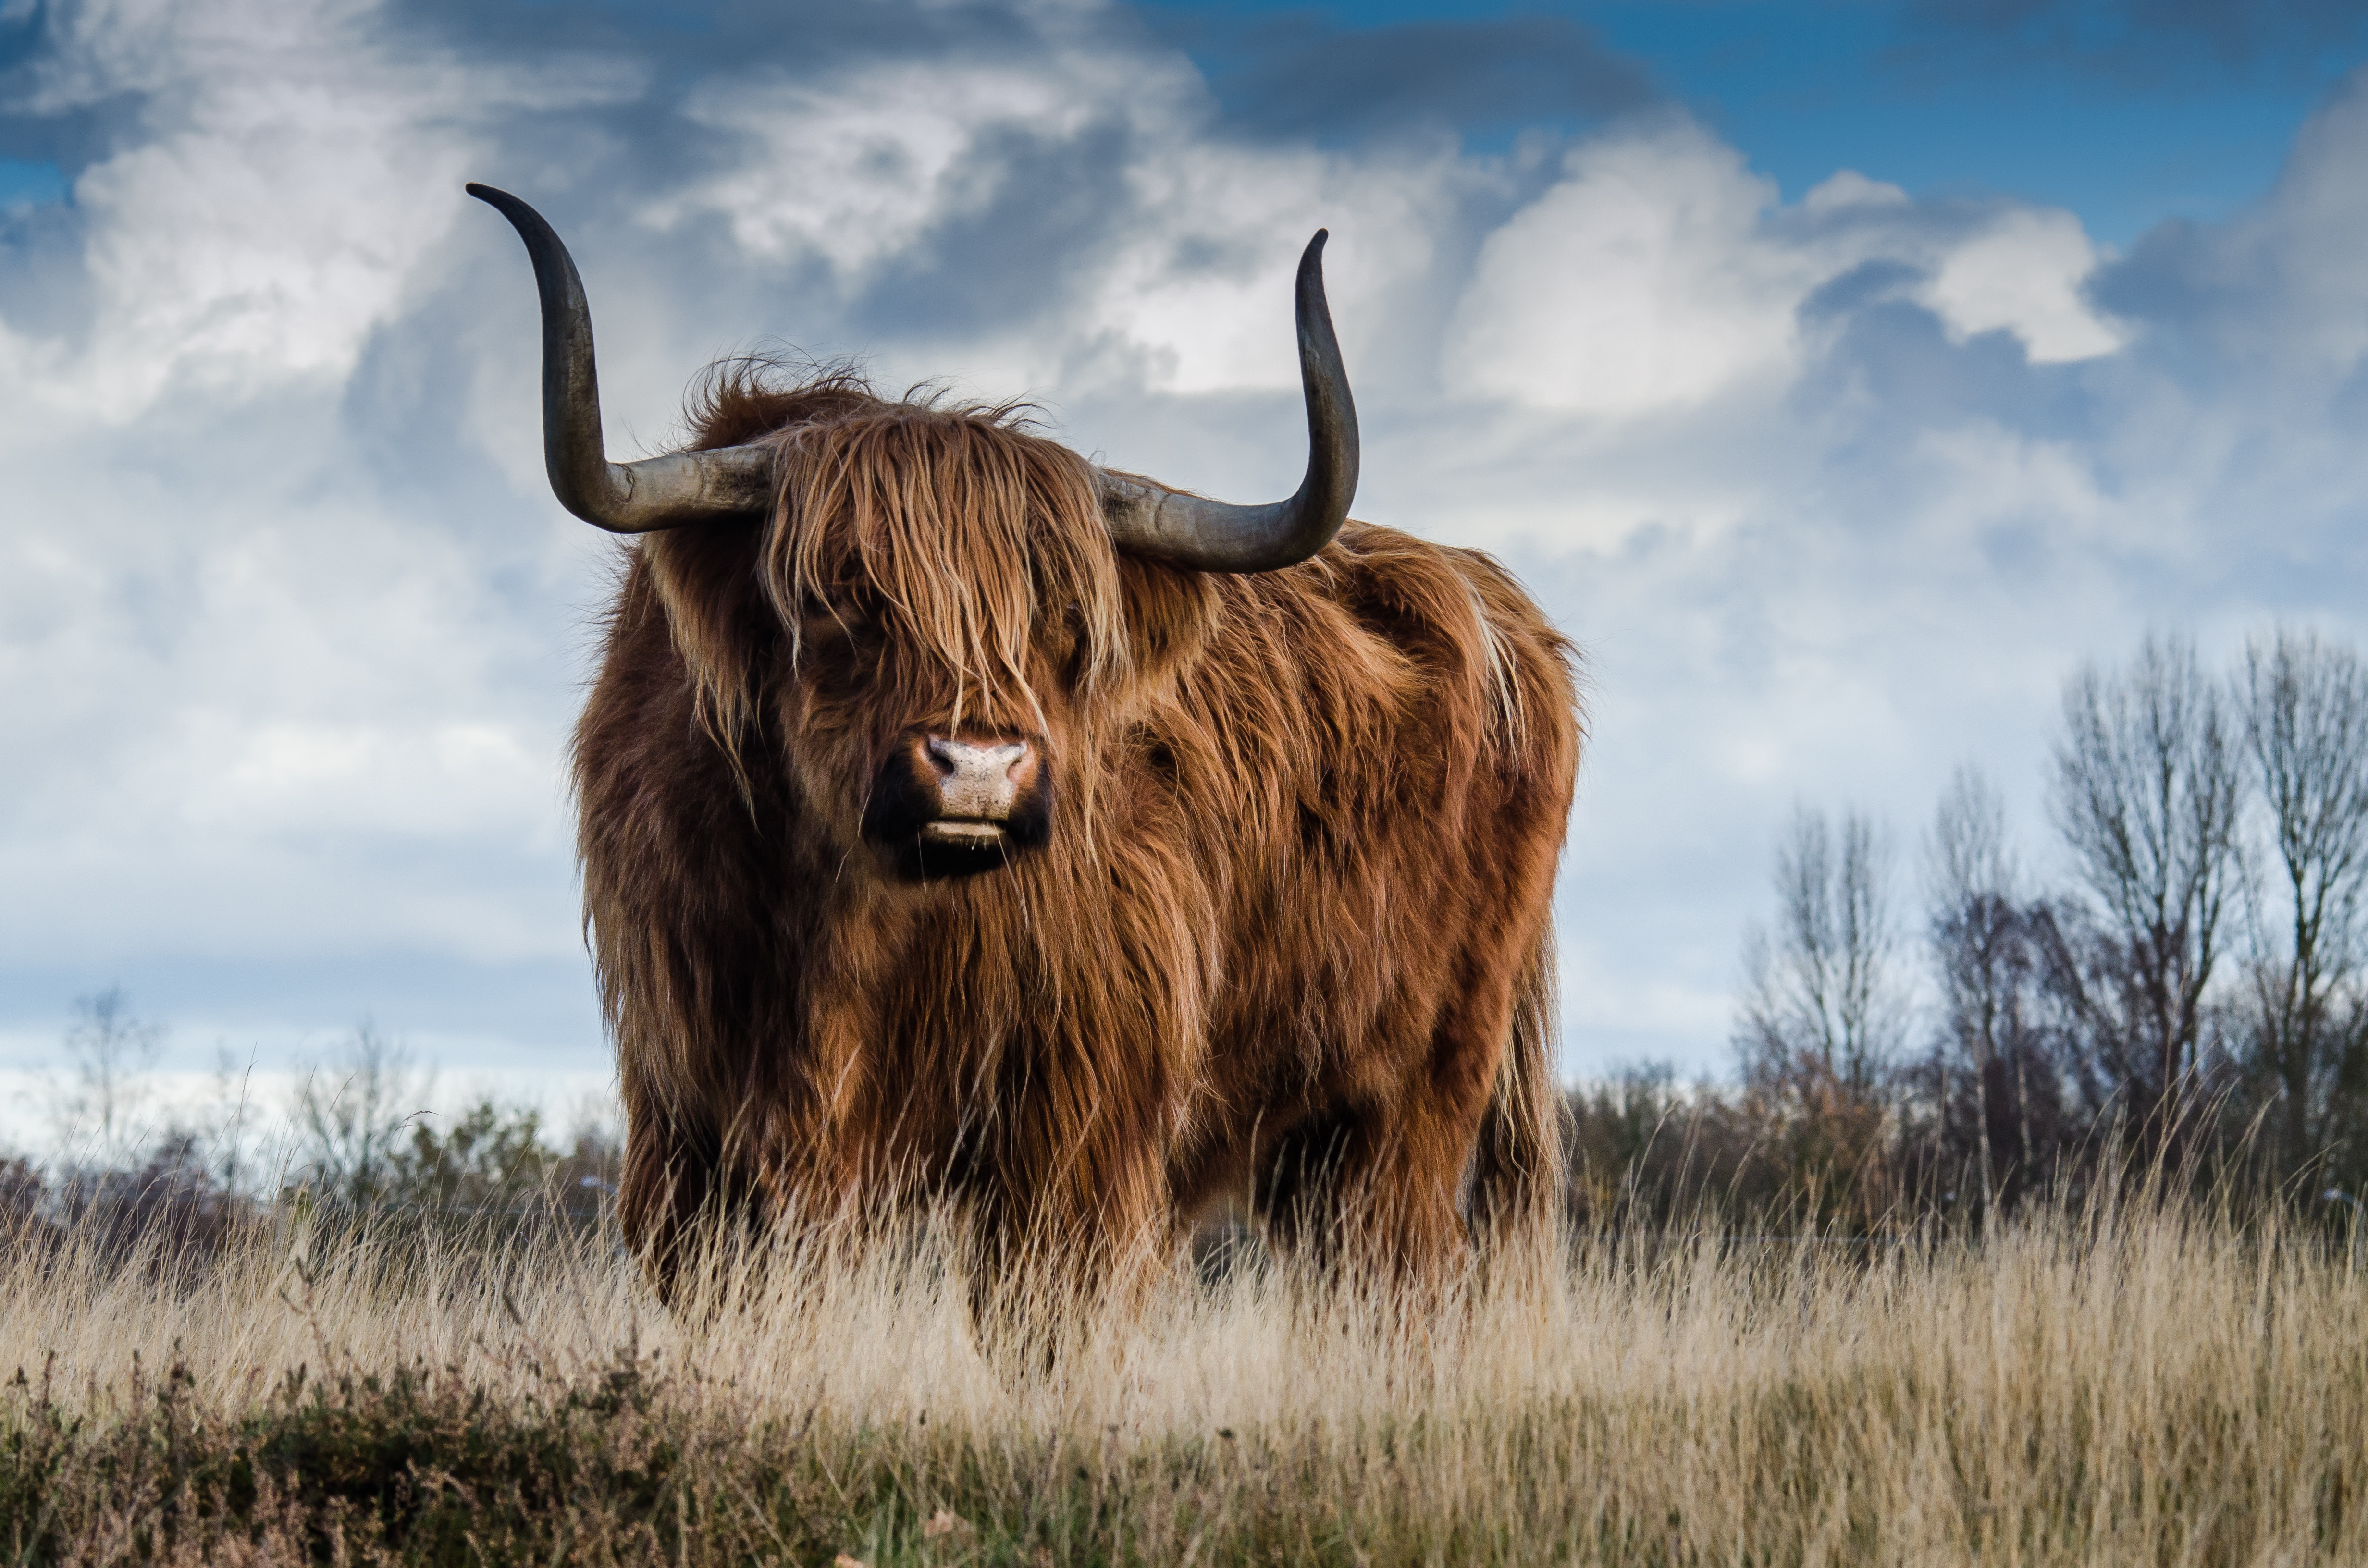
landscape, nature, grass, farm, meadow, prairie, animal, wildlife, horn, cattle, herd, pasture, grazing, livestock, mammal, fauna, savanna, bull, grassland, yak, safari, ox, cattle like mammal, cow goat family, muskox, texas longhorn